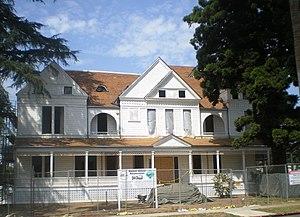
Ceci est la liste des lieux historiques inscrits sur le registre national dans le comté de Los Angeles en Californie.